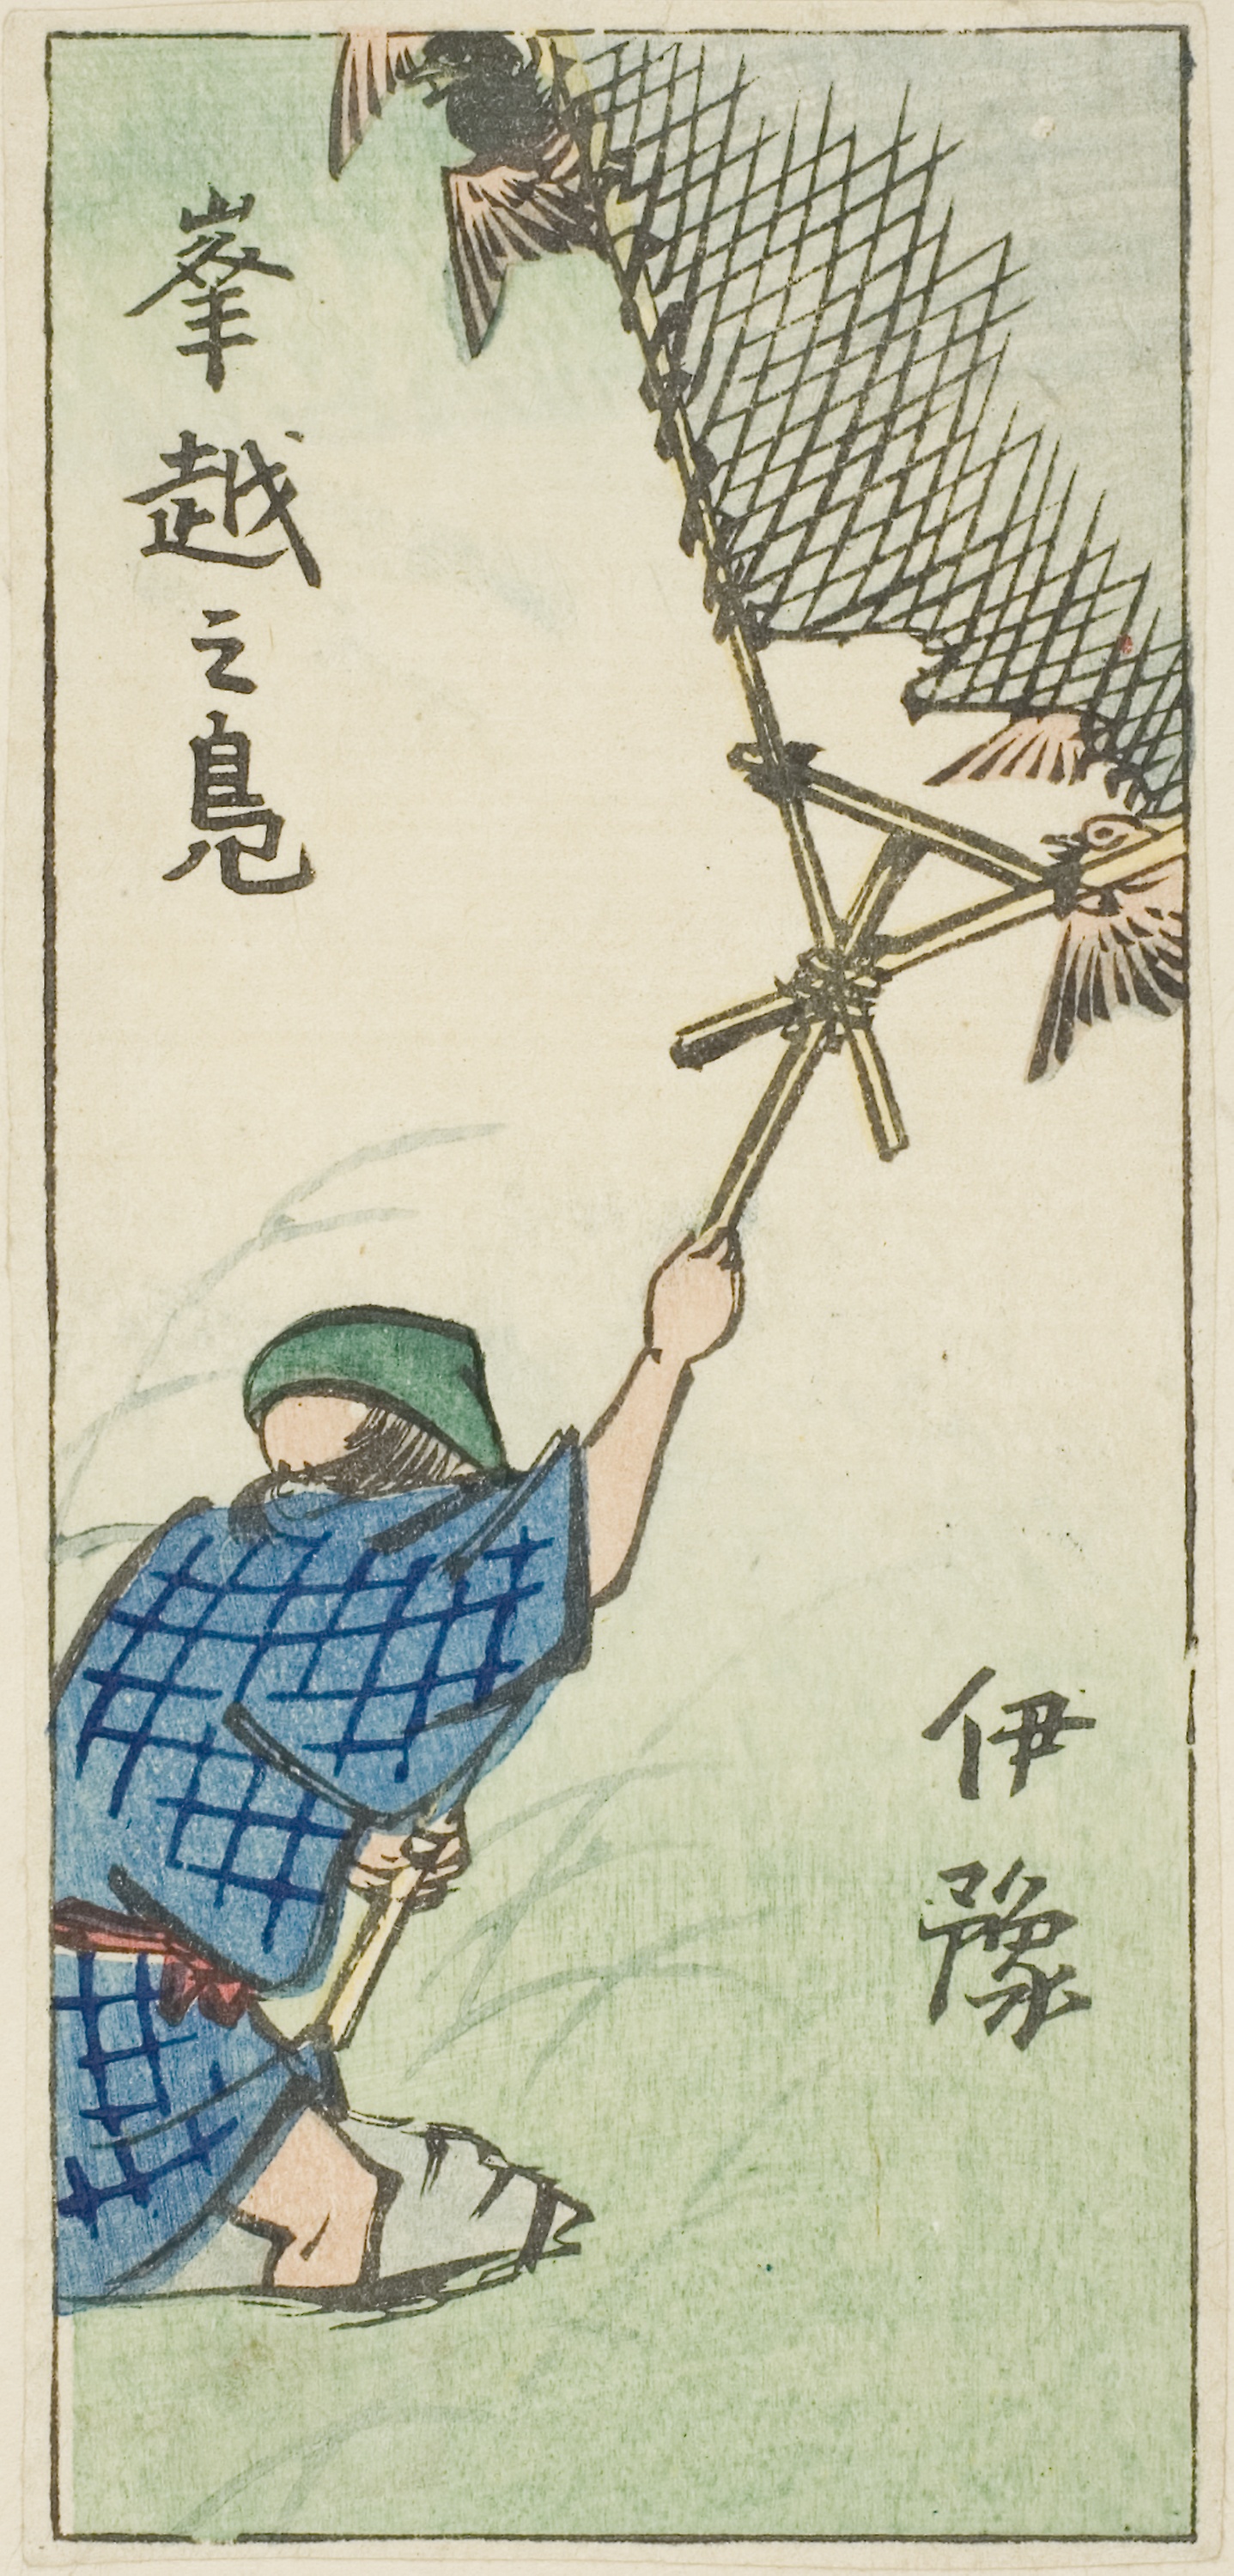
plant, illustration